Jauldes

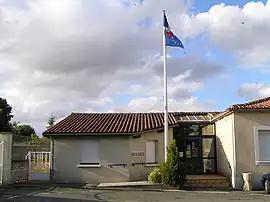
Town hall

Jauldes is a commune in the Charente department in southwestern France.